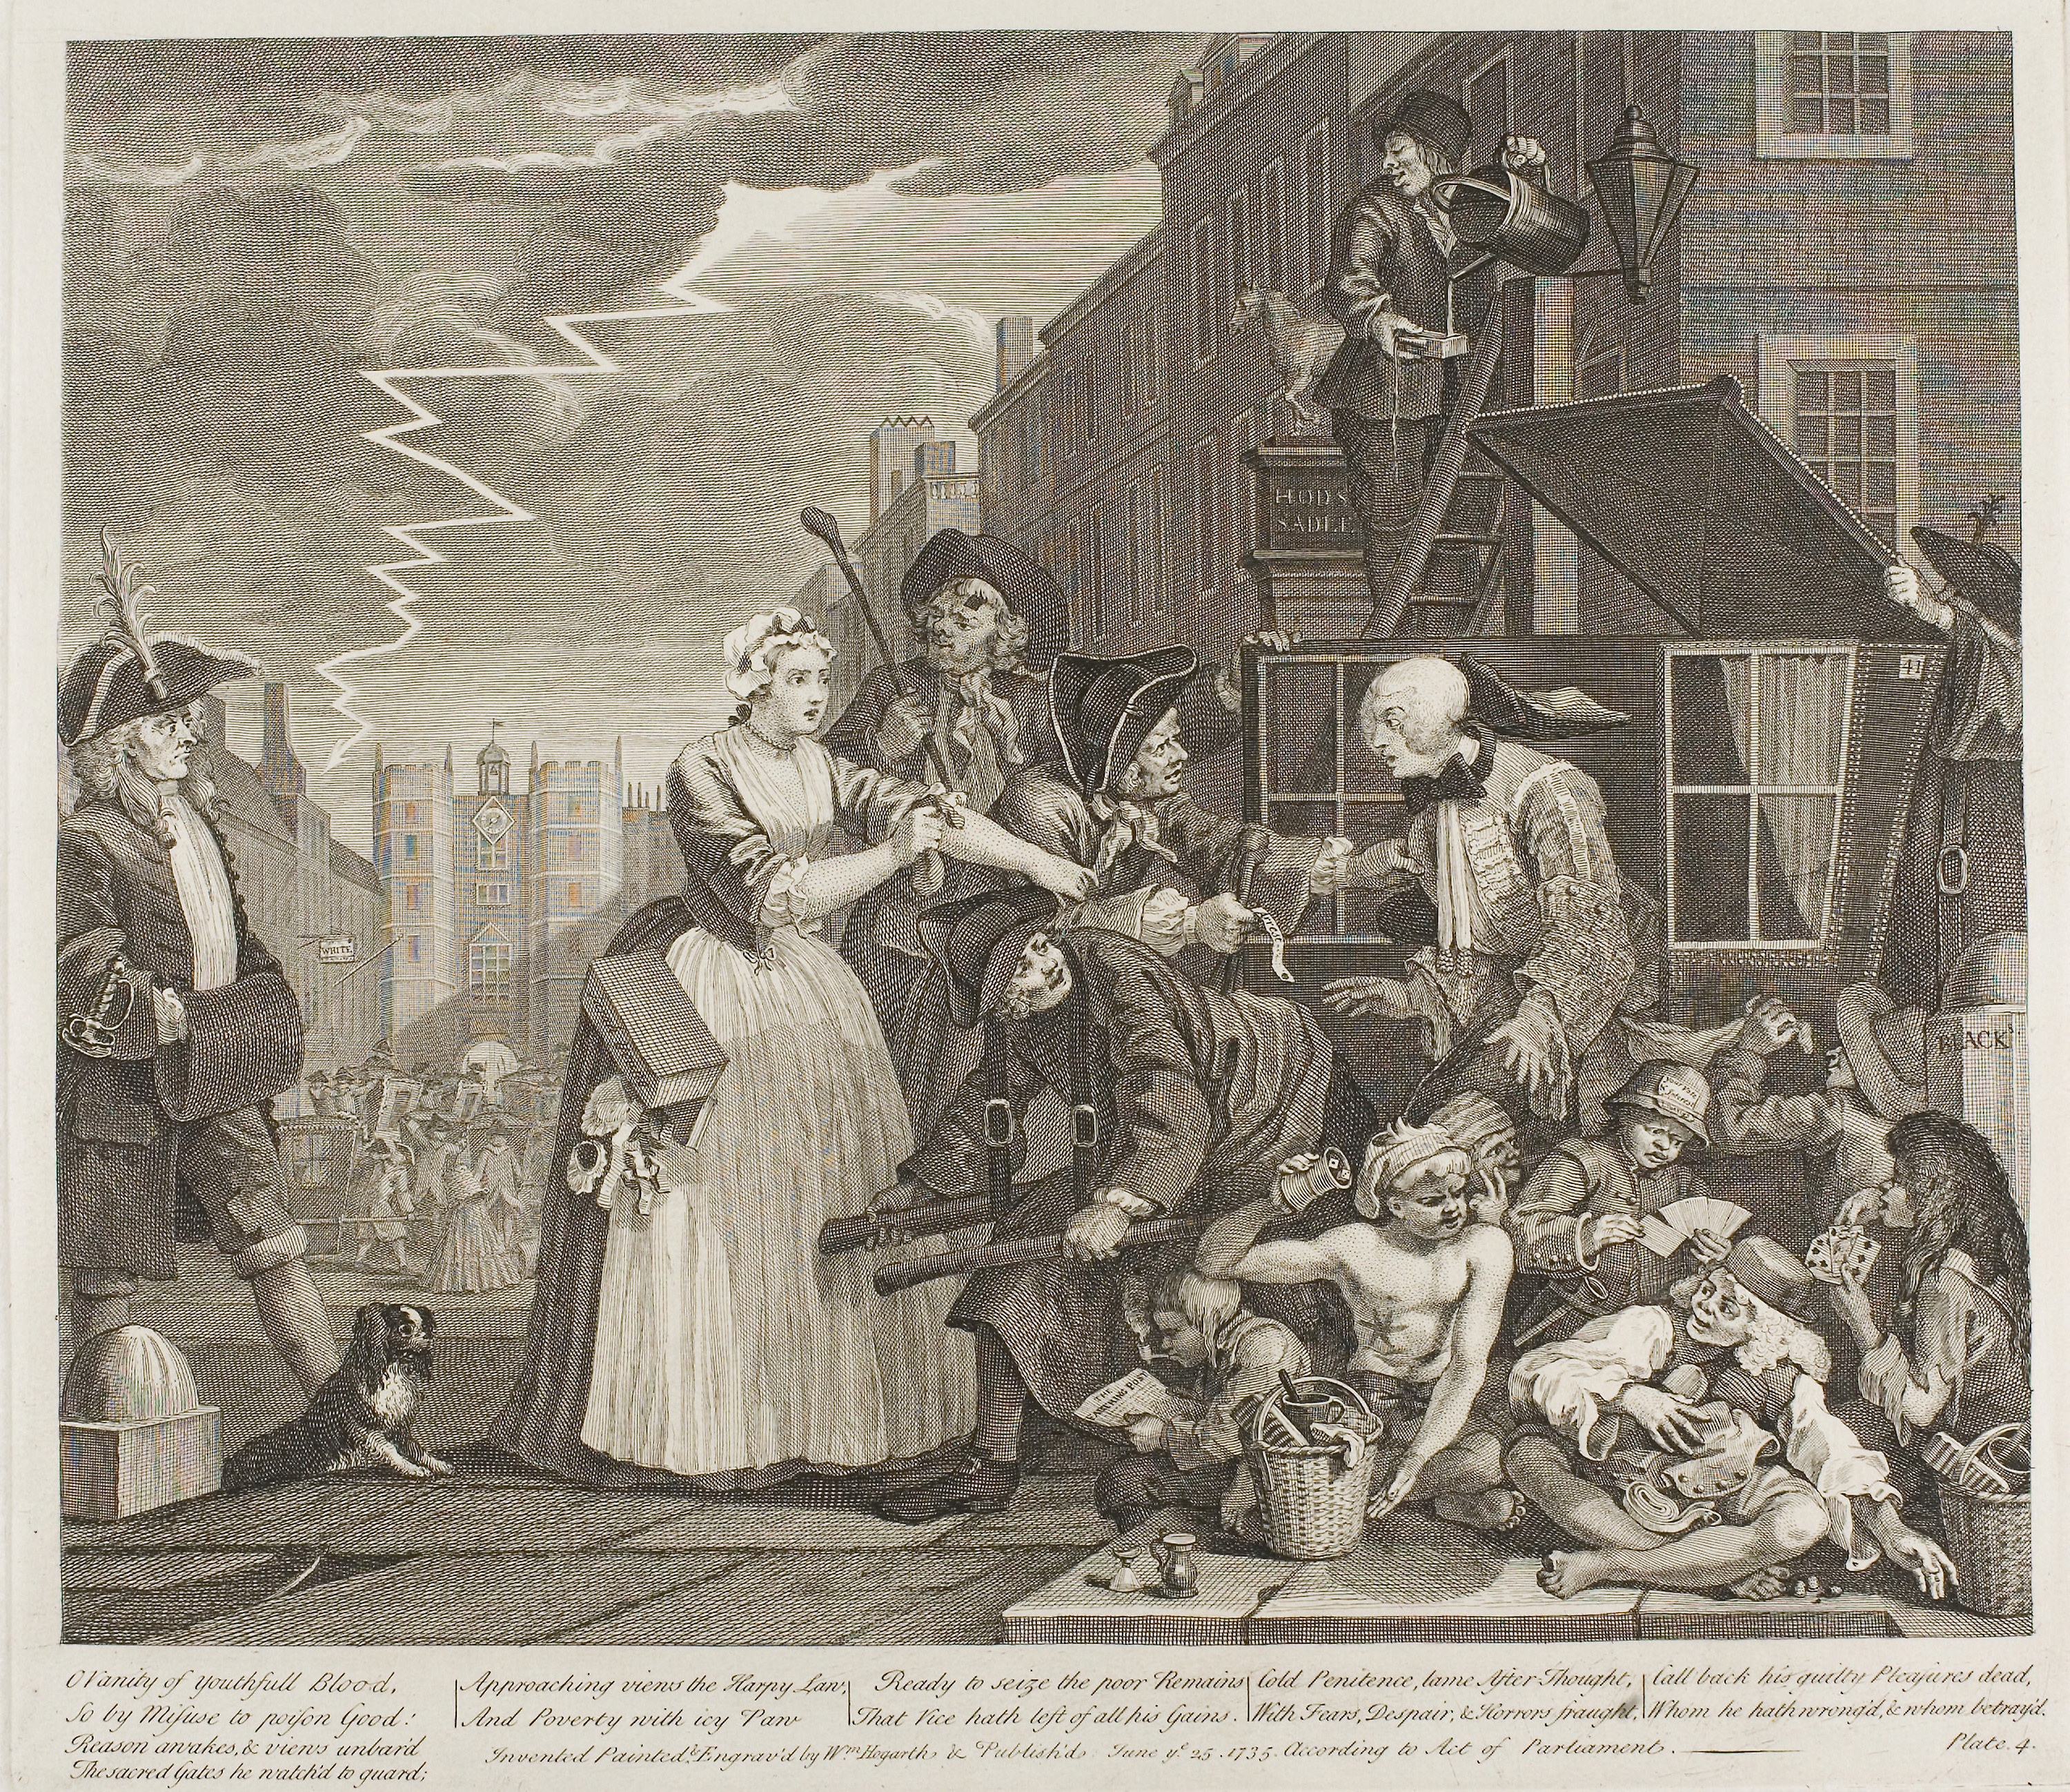
history, vintage clothing, black and white, art, stock photography, illustration